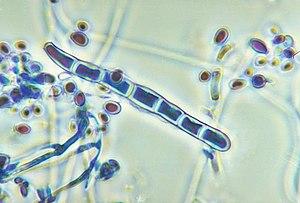
Trichophyton rubrum est un champignon filamenteux microscopique rattaché aux Ascomycota. Il n'a pas de forme sexuée connue. Il a une affinité marquée pour la kératine.
Trichophyton est un genre de champignons responsable de dermatophytose, caractérisée par le développement de microconidies et macroconidies, à parois lisses.